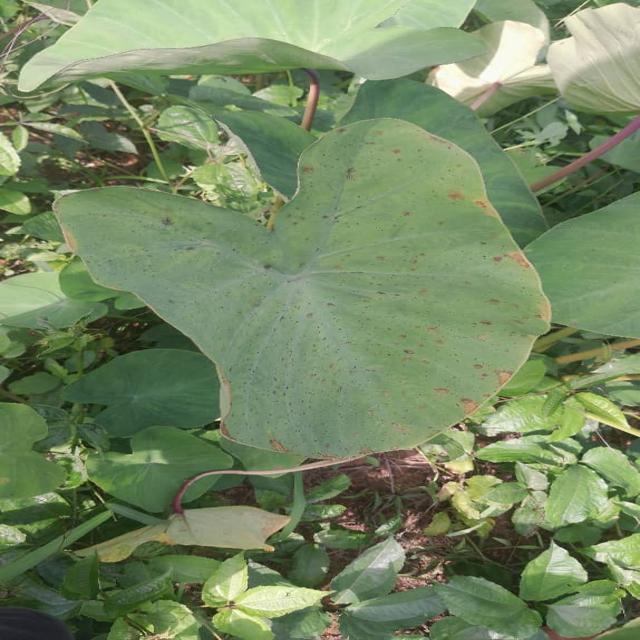
Label: Early_Blight